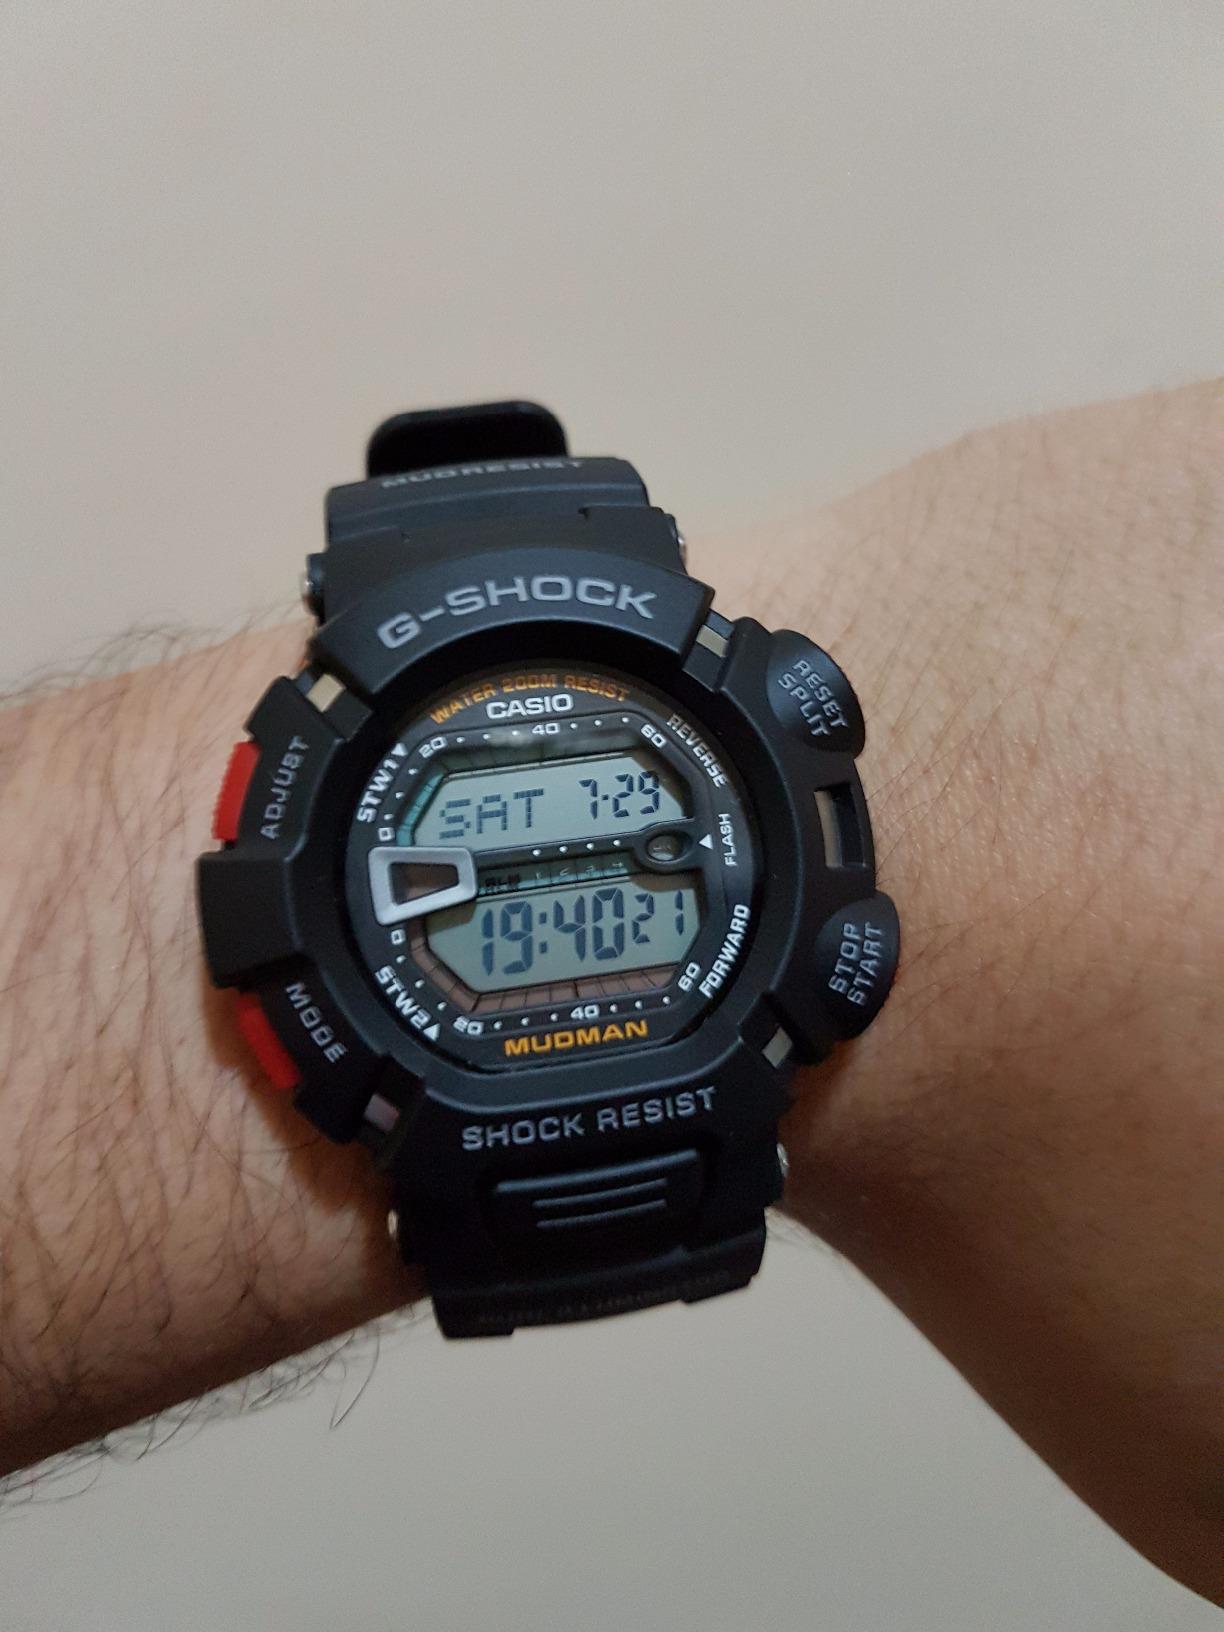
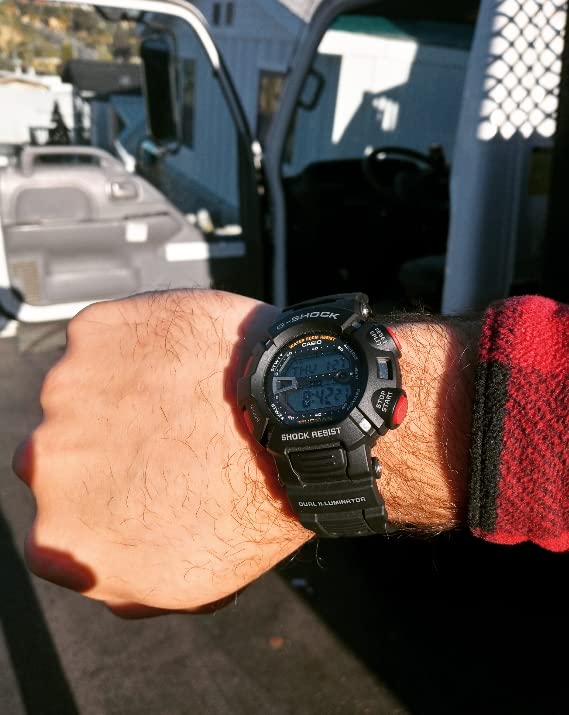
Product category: accessories_watch
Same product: yes